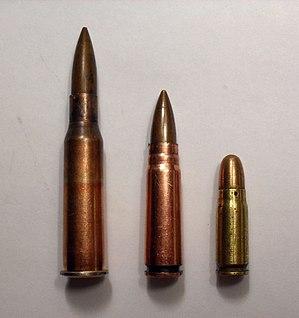
Une balle blindée ou balle chemisée est un type de munition composé d'un noyau d'alliage mou encastré dans une coquille de métal dur : laiton, cupronickel ou parfois un alliage d'acier. Cette coquille extérieure, à la manière d'une « chemise » qui habille le projectile, peut s'étendre à la totalité de la balle ou laisser le plomb visible. Cette technique permet à la balle d'atteindre une plus grande vélocité que son noyau nu sans laisser de dépôt dans l'alésage. Comparée aux balles à pointe creuse ou souple, l'apparence d'une munition chemisée est très reconnaissable. Historiquement, la première balle blindée fonctionnelle est attribuée au colonel Éduard Rubin de l'armée suisse en 1882. Ce type de projectile a été employé pour la première fois à grande échelle à partir de 1886 pour le fusil Lebel modèle 1886 dans la cartouche à balle "M", une balle cylindro-ogivale de 15.10 grammes à la pointe tronquée et constituée d'un noyau de plomb enveloppé d'une chemise de maillechort.